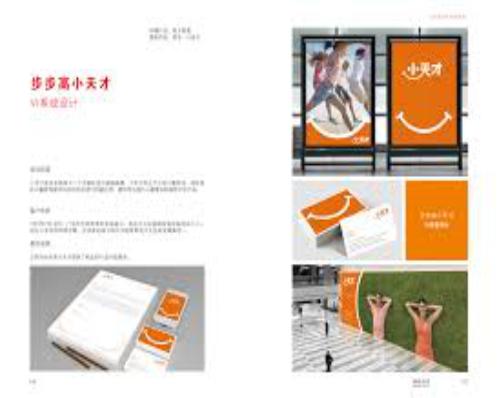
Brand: BBK
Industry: Electronic